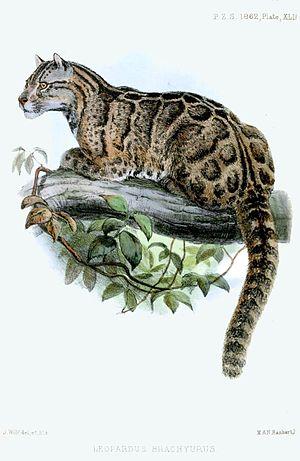
La Panthère nébuleuse de Taïwan, parfois traduit en Panthère nébuleuse de Formose d'après l'ancien nom de l'île où vivaient ces animaux, est une sous-espèce de panthère nébuleuse considérée depuis les années 1990 comme éteinte et depuis officiellement déclarée comme telle. Néanmoins, un article du 8 mars 2019 rapporte que des villageois l'auraient aperçu à quelques reprises. Il est possible que l'animal n'est pas éteint, et qu'il est très discret.
La Panthère nébuleuse ou Panthère longibande ou Léopard nébuleux est une espèce de félin de taille moyenne, avec des pattes courtes et une très longue queue. Le pelage est fauve distinctement marqué de larges taches rectangulaires aux rebords sombres évoquant des nuages, ce qui est à l'origine de son nom. Il s'agit du félin actuel qui a les canines les plus longues proportionnellement à sa taille.